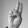
ASL letter: U